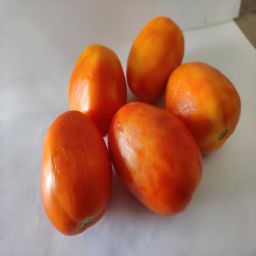
Crop: Tomato
Quality: Ripe